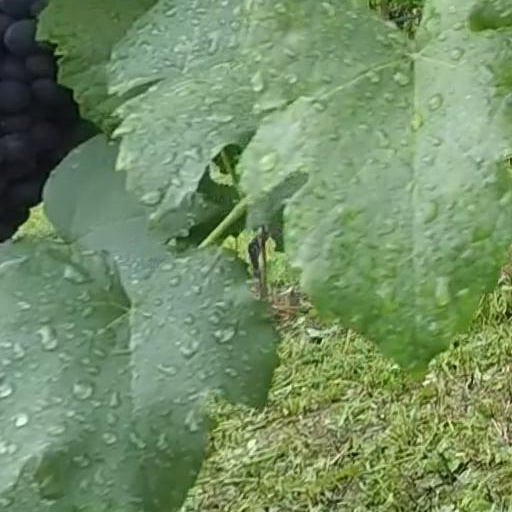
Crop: grape